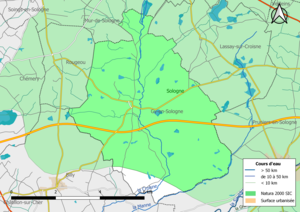
Zones Natura 2000 de type SIC de la commune de fr:Gy-en-Sologne (Loir-et-Cher, France).
Gy-en-Sologne est une commune française située dans le département de Loir-et-Cher en région Centre-Val de Loire.